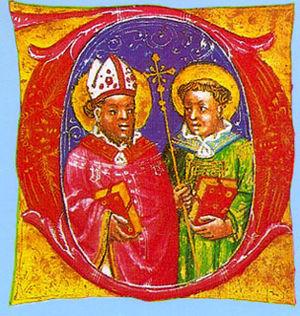
Fortunat d'Aquilée, mort entre 64 et 68 est le diacre de l'évêque Hermagoras d'Aquillée, le premier de la ville latine.